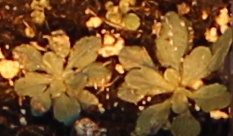
Label: Horseweed